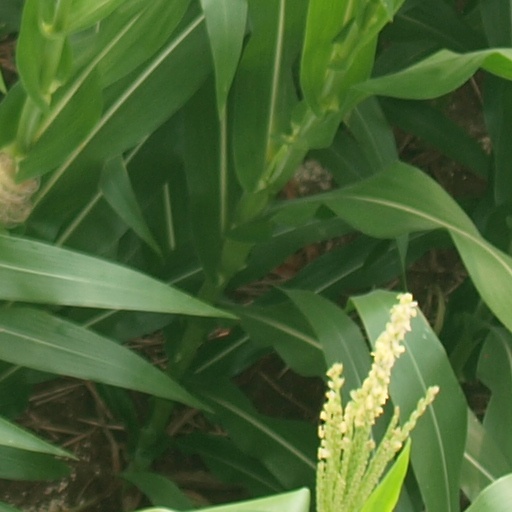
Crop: maize; corn